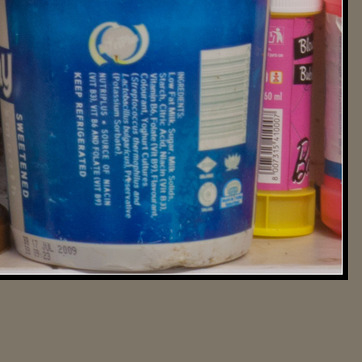
Material: plastic